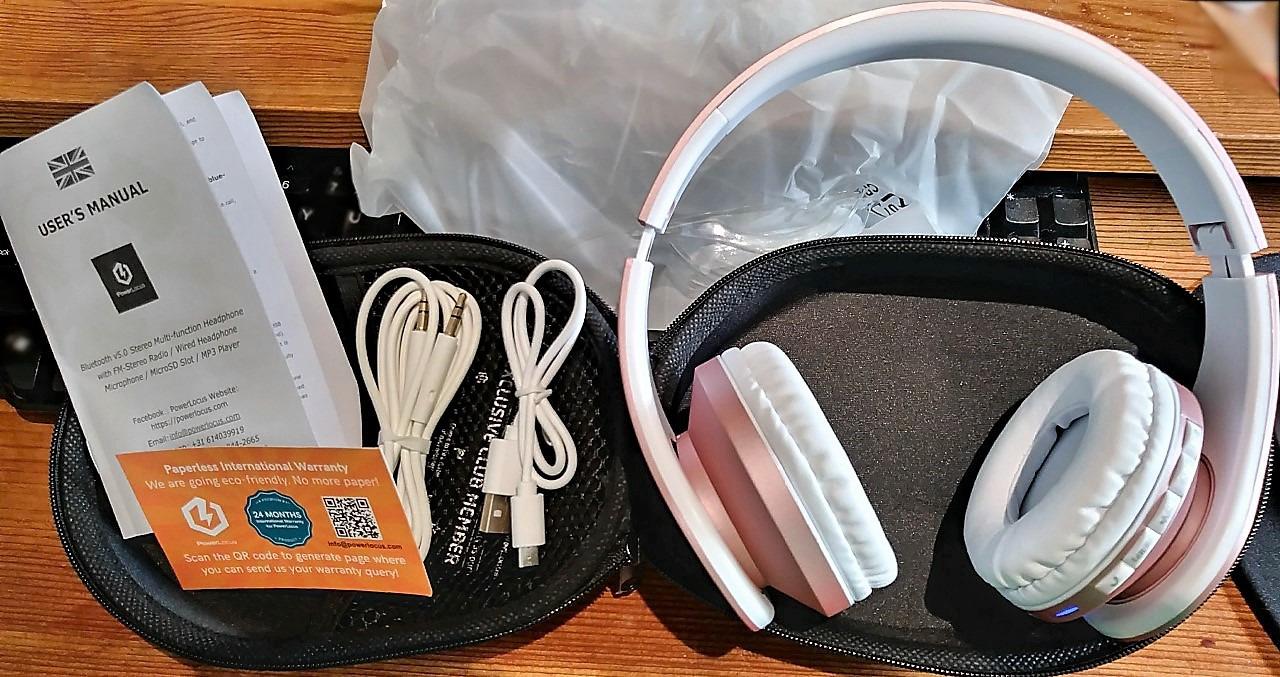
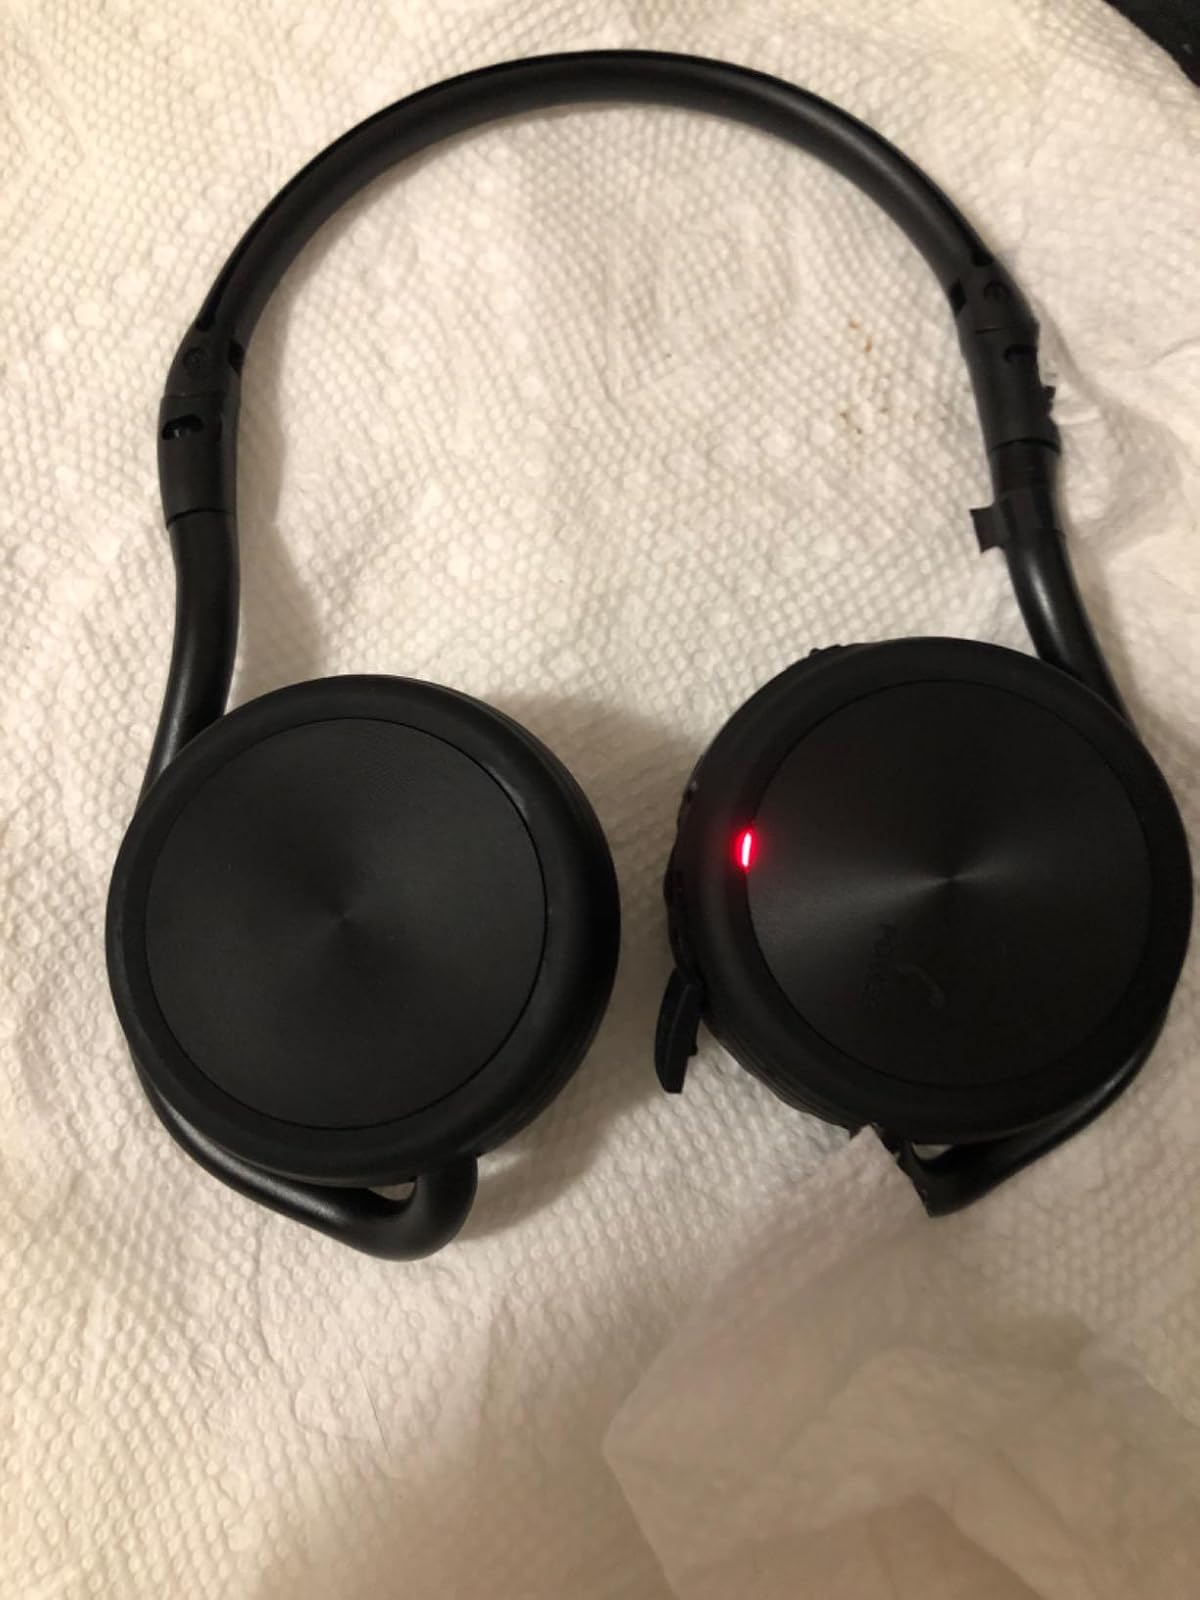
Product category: headphones
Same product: no